Devro

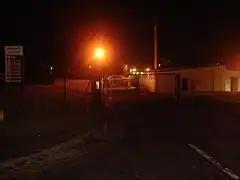
Devro HQ's manufacturing area at night

The majority of the company's employees are based in Europe, with the majority of these at manufacturing and research and development facilities in Jilemnice and Slavkov in the Czech Republic.